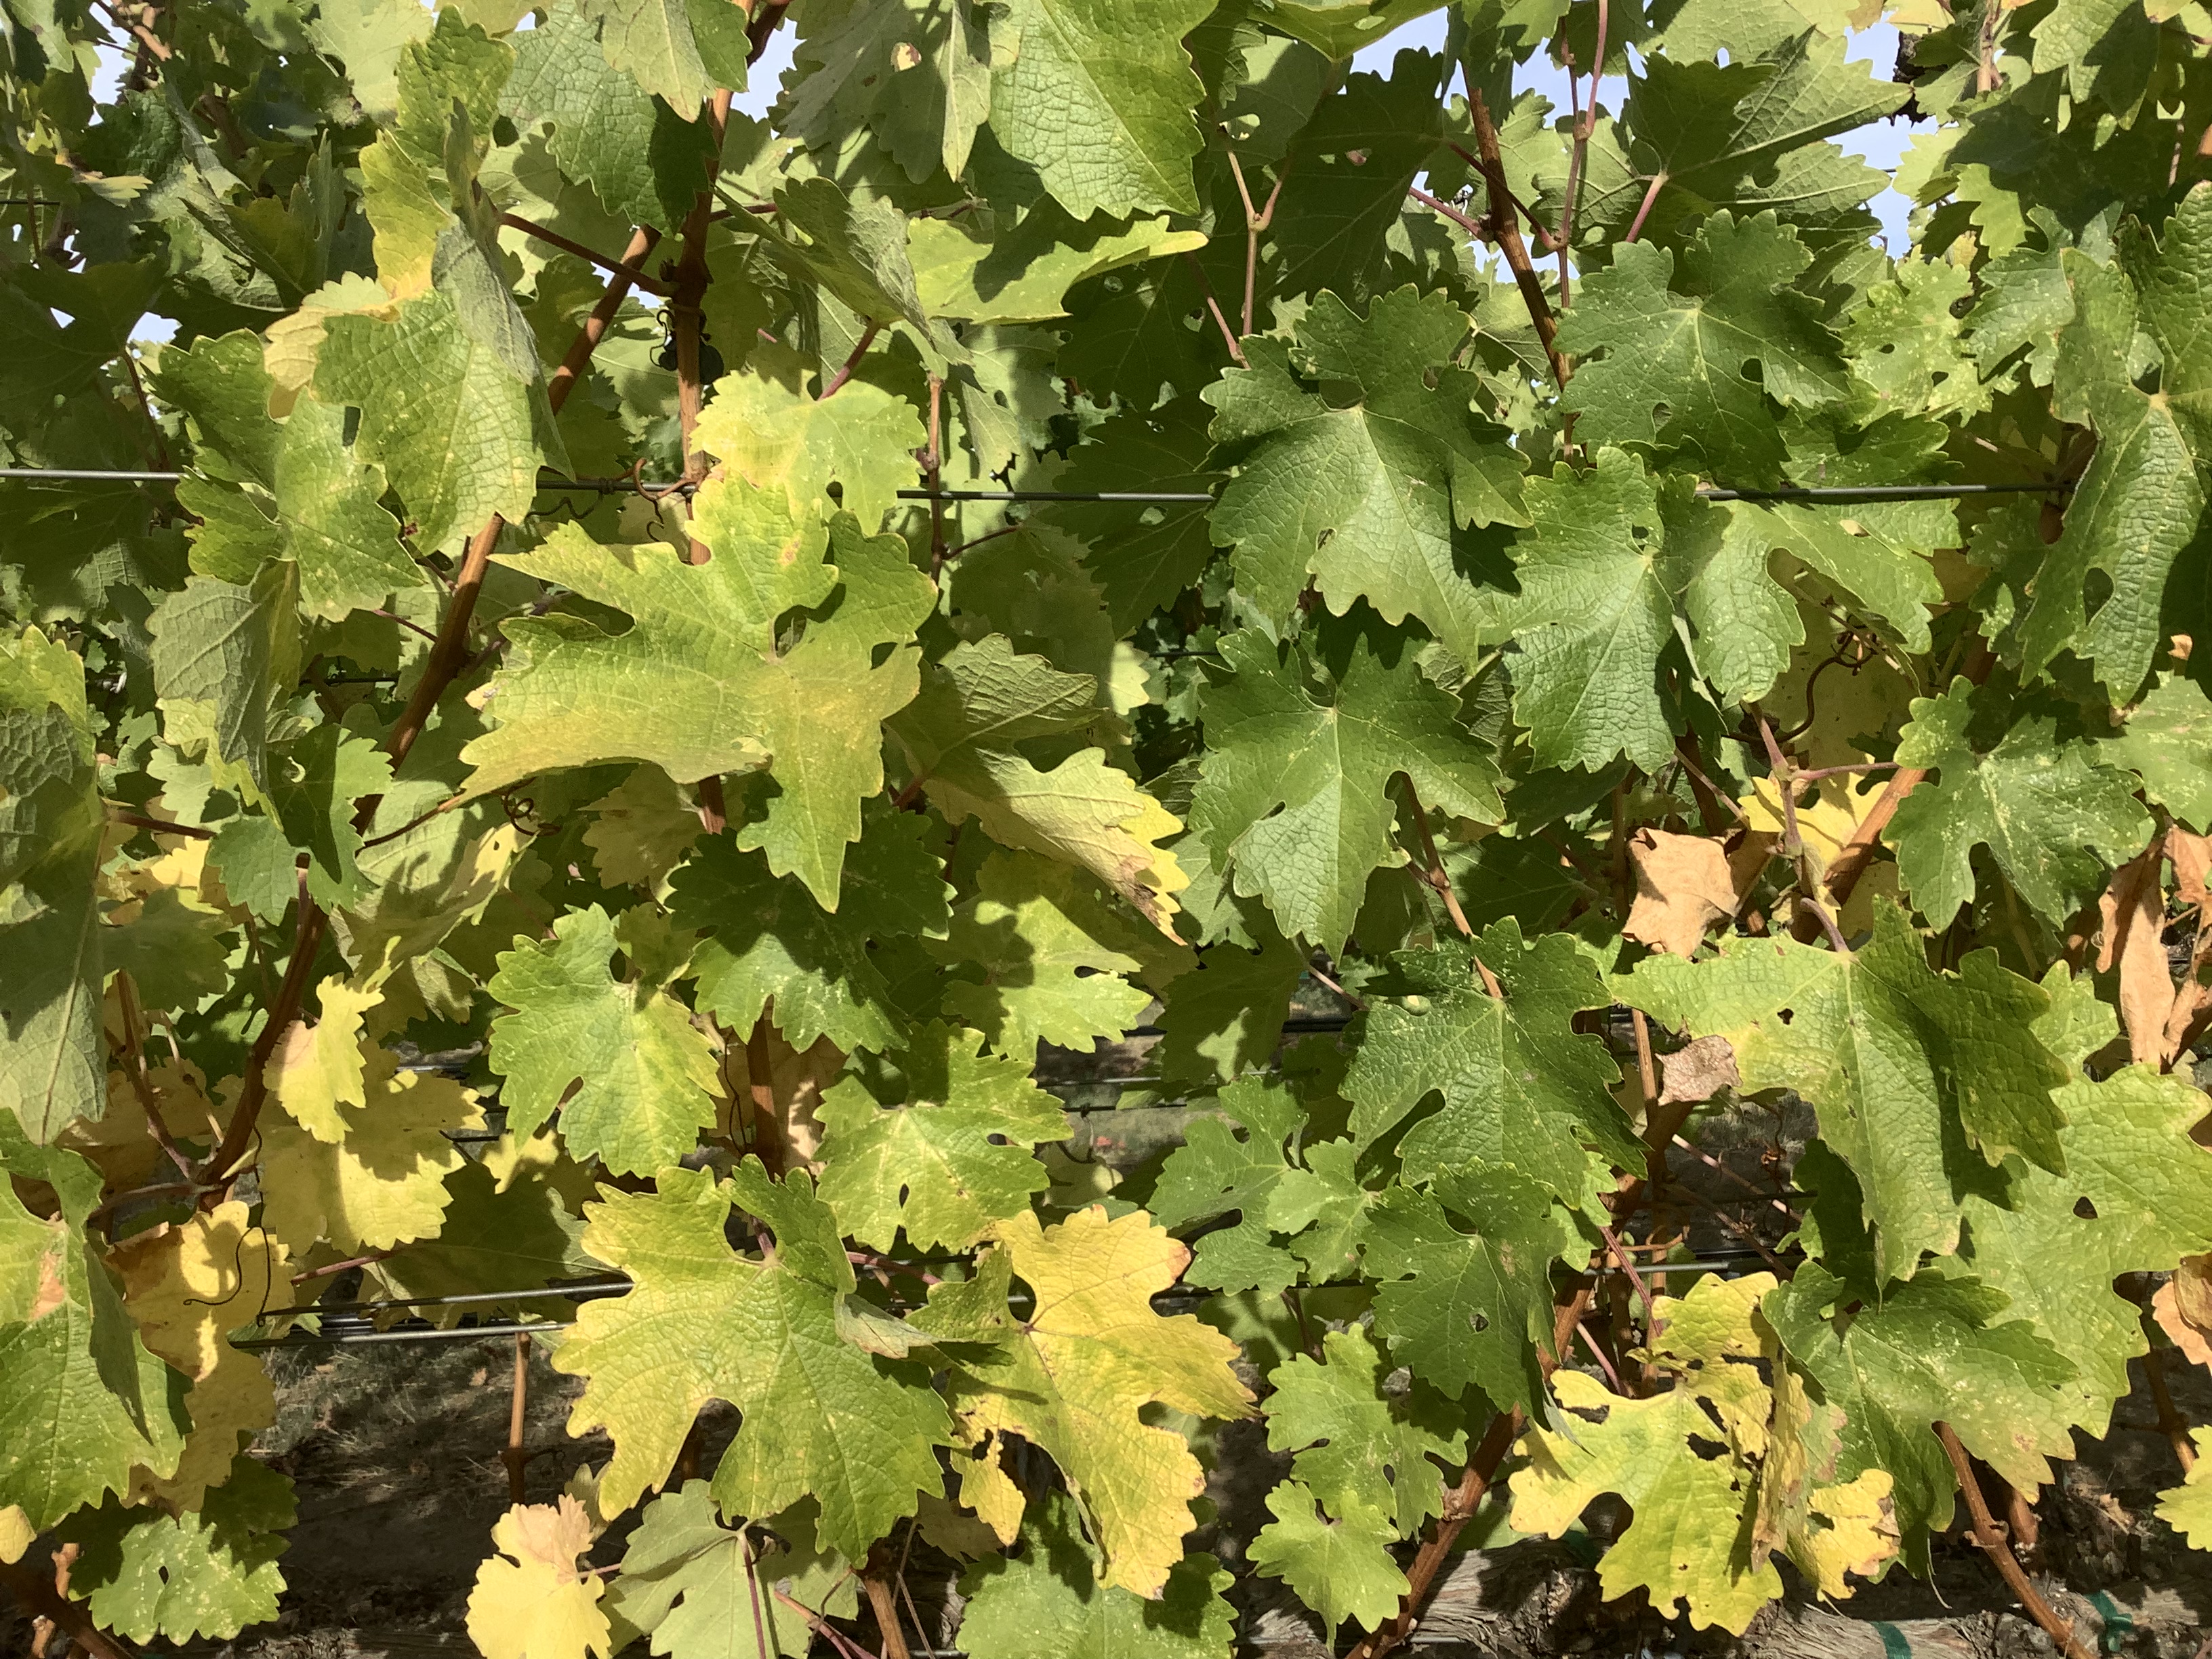
Label: No Virus